Comparison of Chernobyl and other radioactivity releases

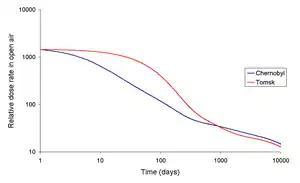
Normalized to the same first day dose rate. (logarithmic scale).

The very short-lived isotopes such as Ba and I were absent from this mixture, and the long-lived Cs was at a small concentration. This is because it is not able to enter the tributyl phosphate/hydrocarbon organic phase used in the first liquid-liquid extraction cycle of the PUREX process. The second cycle is normally to clean up the uranium and plutonium product. In the PUREX process, some zirconium, technetium, and other elements are extracted by the tributyl phosphate. Due to the radiation induced degradation of tributyl phosphate, the first cycle organic phase is always contaminated with ruthenium (later extracted by dibutyl hydrogen phosphate). Because the very short-lived radioisotopes and the relatively long-lived caesium isotopes are either absent or in low concentrations, the shape of the dose rate vs. time graph is different from Chernobyl, both for short times and long times after the accident.